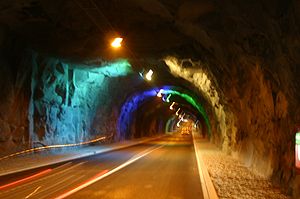
Færøske tunneler
Norðoyatunnilin